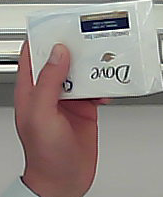
Product: dove_soap